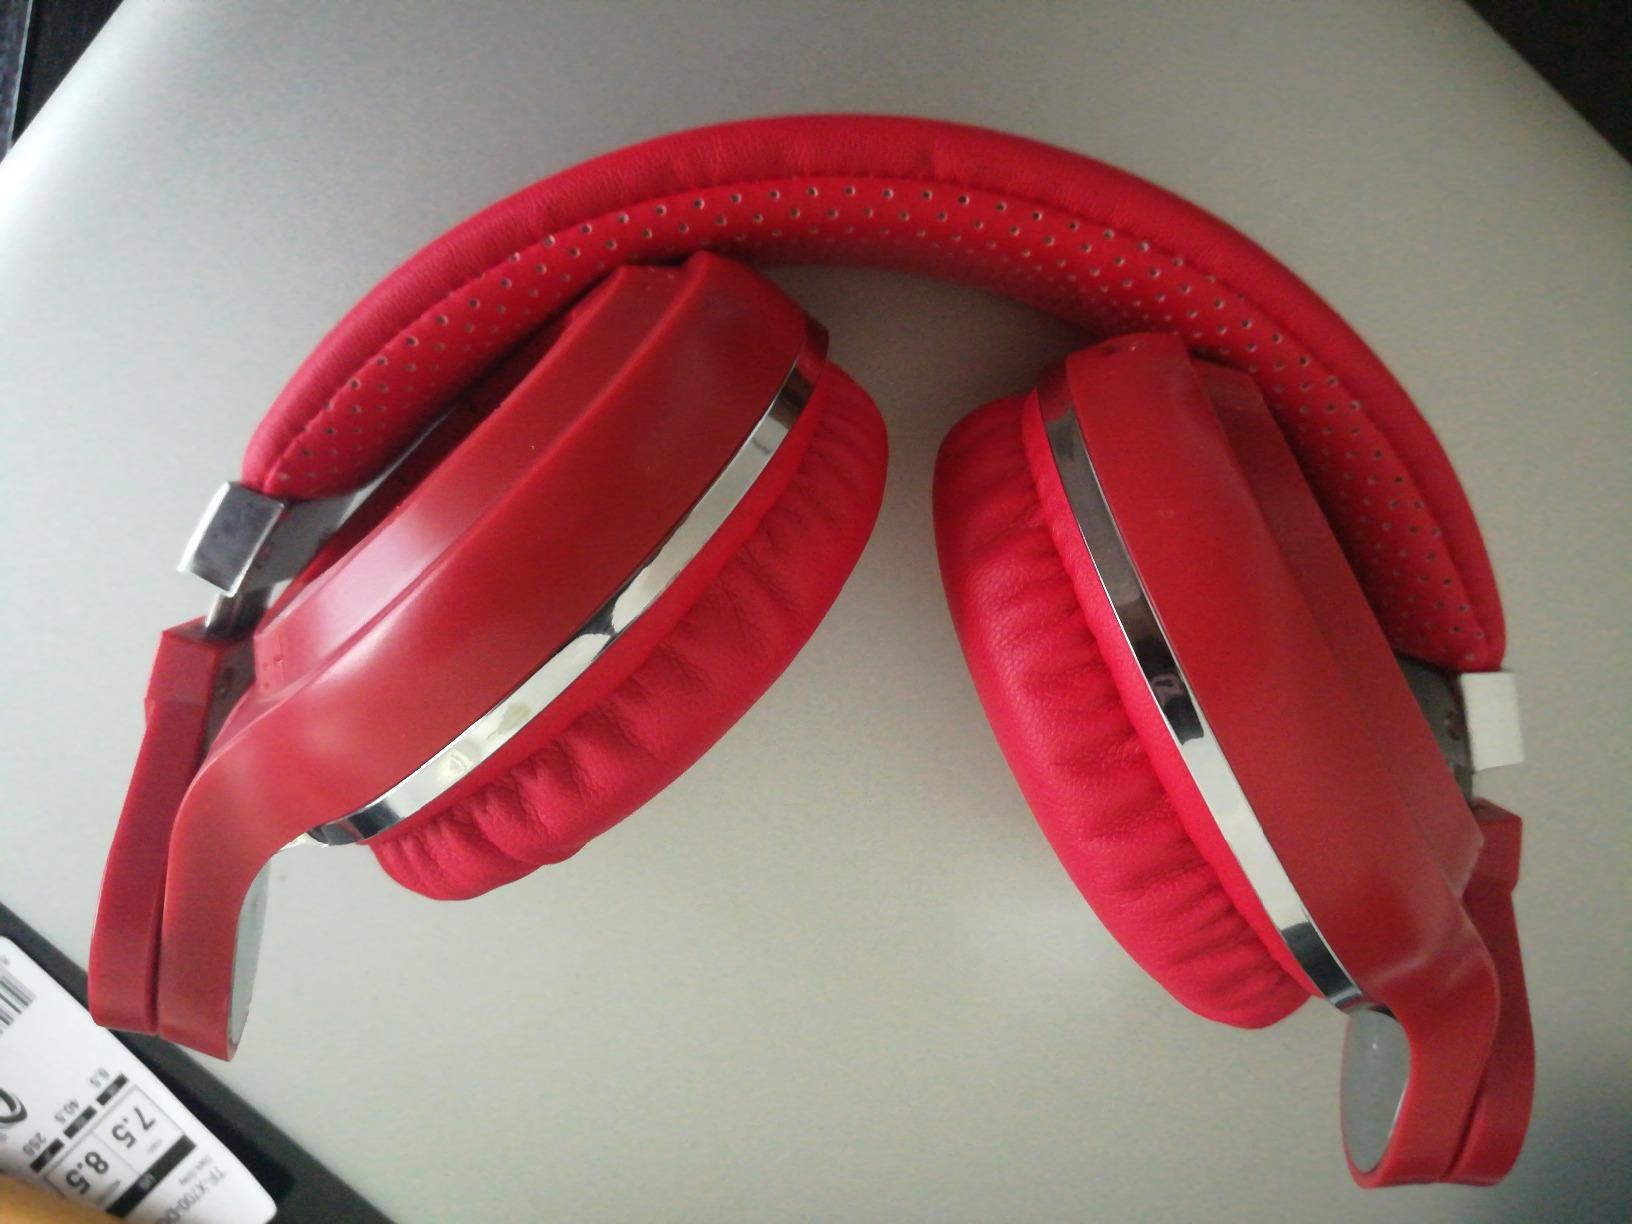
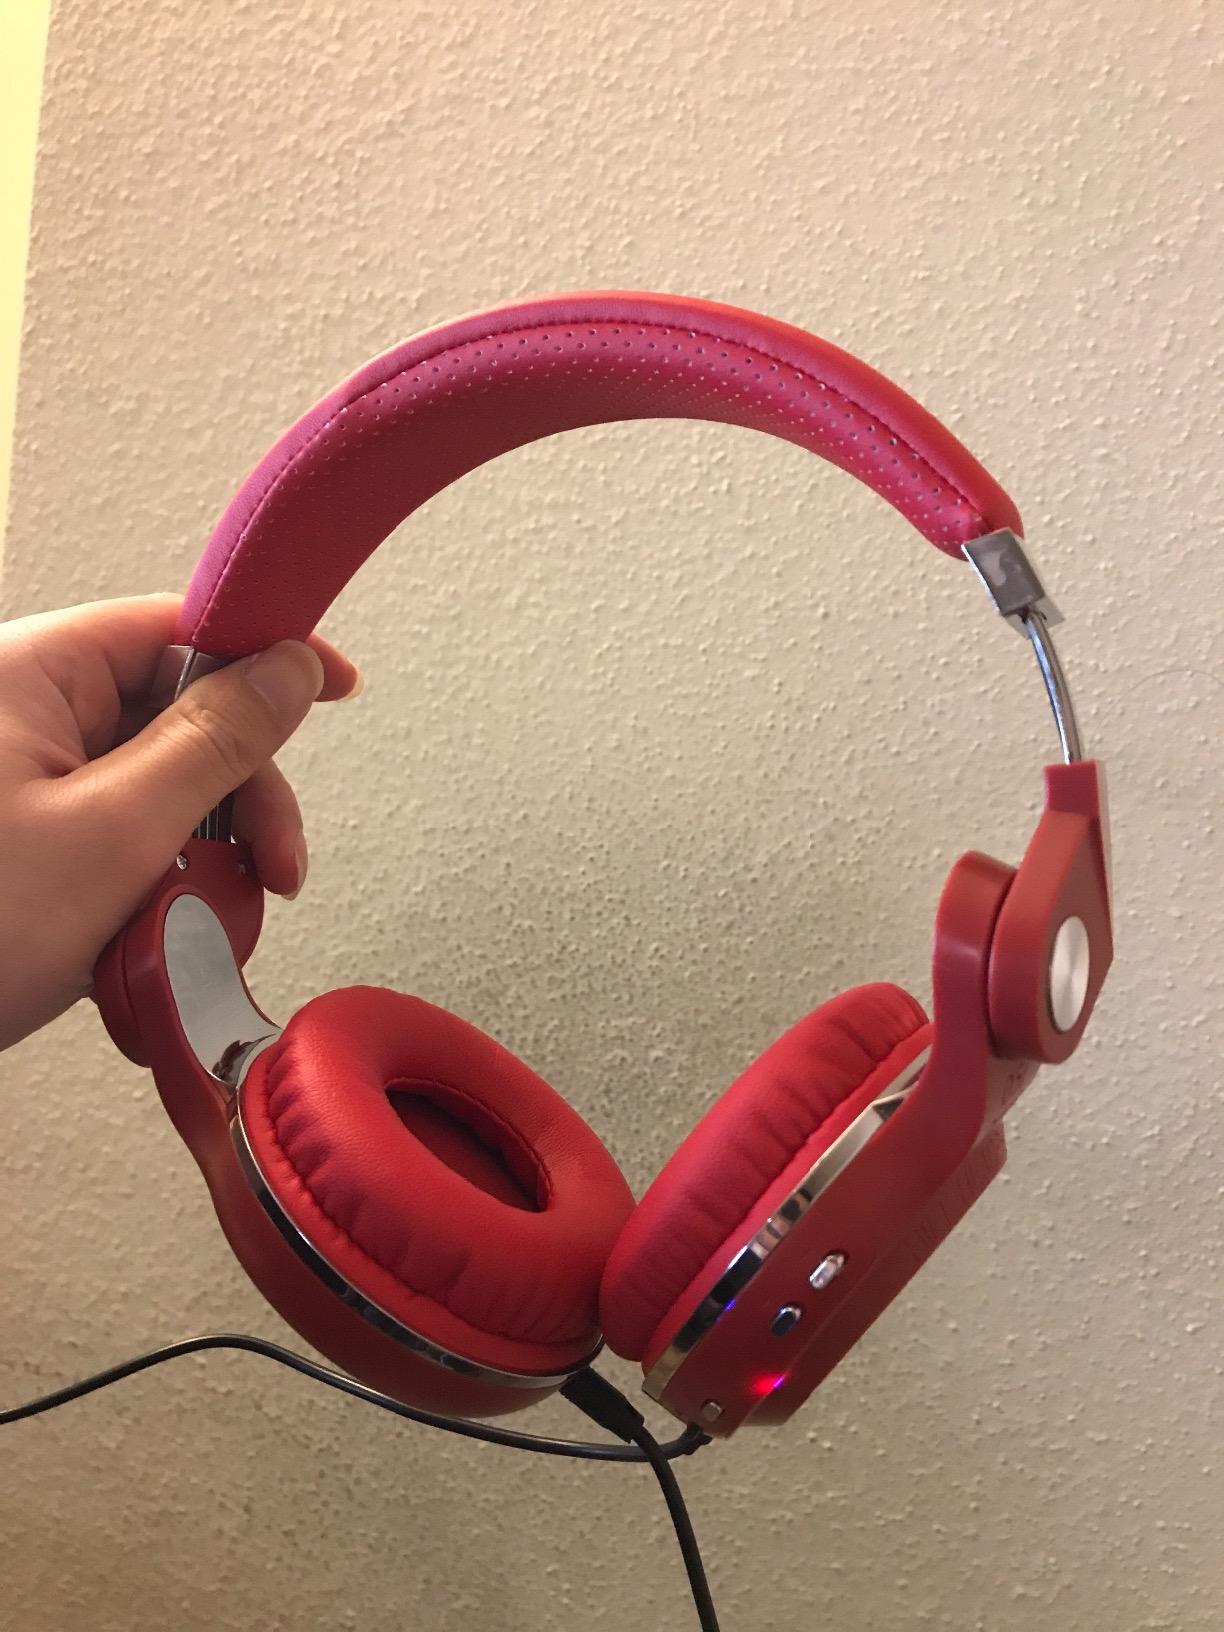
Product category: headphones
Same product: yes